Newfoundland and Labrador–Quebec border

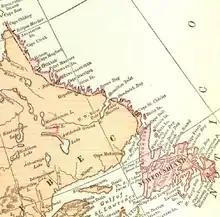
Map of Newfoundland with the narrow strip of Labrador coast, 1912

At Confederation, the Province of Canada was split in two. The eastern part, or Lower Canada, was renamed Quebec and became one of the four original provinces of the Dominion of Canada. Quebec's northern border was at the Laurentian Divide. That meant that it still shared the border with Labrador, a dependency of Newfoundland; however, the border was not clearly nor officially delimited.